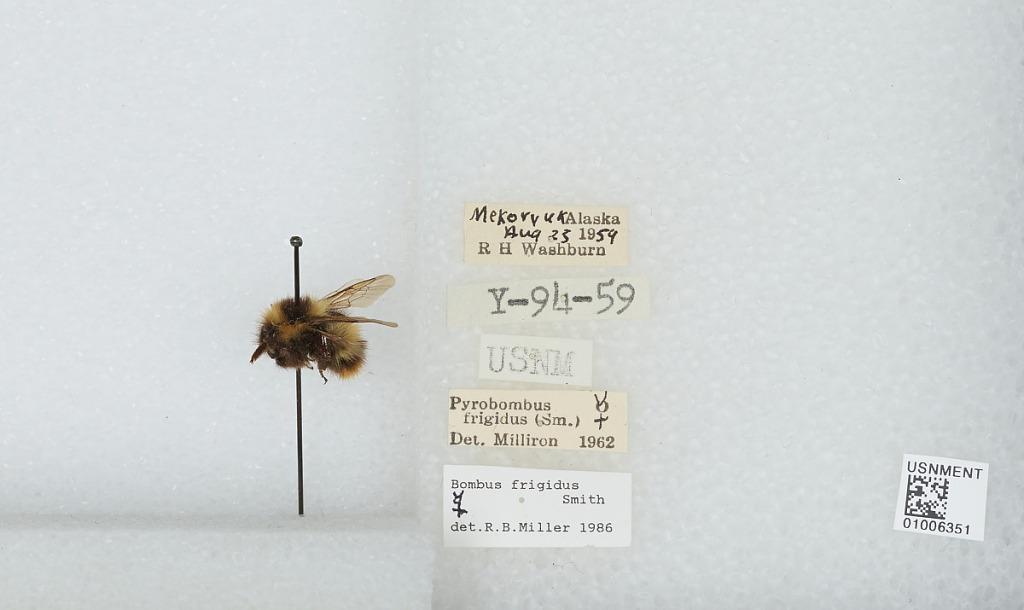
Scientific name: Bombus (Pyrobombus) frigidus Smith
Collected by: R. Washburn
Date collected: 1959-8-25
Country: United States
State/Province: Alaska
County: Bethel
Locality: Mekoryuk
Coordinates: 60.3892, -166.207
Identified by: Miller, R. B.